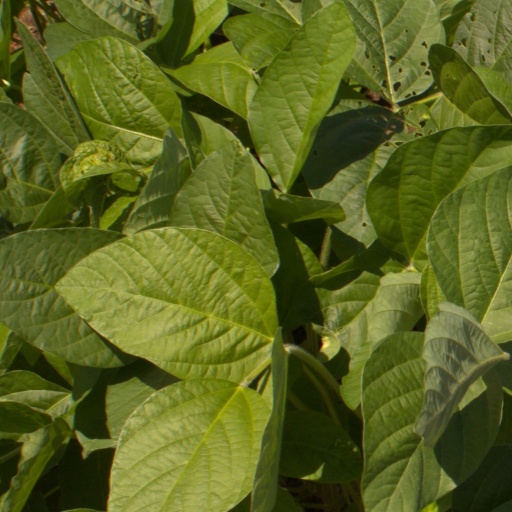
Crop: soybean